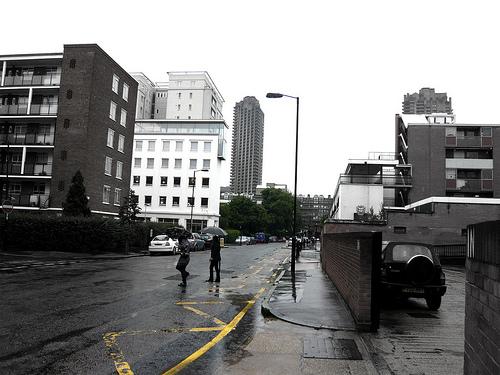
Weather: rain or strom